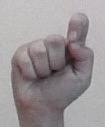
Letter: fa